Japanese swordsmithing

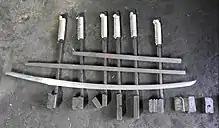
The different steps

The forging of a Japanese blade typically took many days or weeks and was considered a sacred art, traditionally accompanied by a large panoply of Shinto religious rituals. As with many complex endeavors, several artists were involved. There was a smith to forge the rough shape, often a second smith (apprentice) to fold the metal, a specialist polisher, and even a specialist for the edge. Often, there were sheath, hilt, and handguard specialists as well.